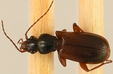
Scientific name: Cymindis neglecta
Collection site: Bartlett Experimental Forest NEON (BART), plot BART_068